Patuxai

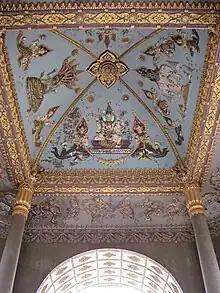
The central cloister vault at the ground level is decorated with depictions of the gods Vishnu, Brahma, and Indra from left to right

The monument has five towers that represent the five principles of coexistence among nations of the world. They are also representative of the five Buddhist principles of “thoughtful amiability, flexibility, honesty, honor and prosperity”.